Public housing estates in Fanling

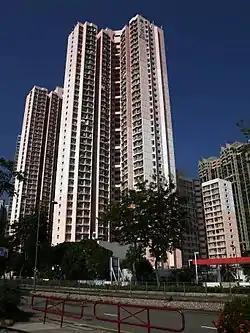
Wah Sum Estate

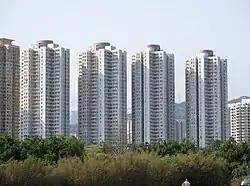
Wing Fai Centre

Wing Fai Centre is a PSPS housing estate in Luen Wo Hui, Fanling Town, next to Wing Fok Centre. It has totally 4 blocks built in 1996.